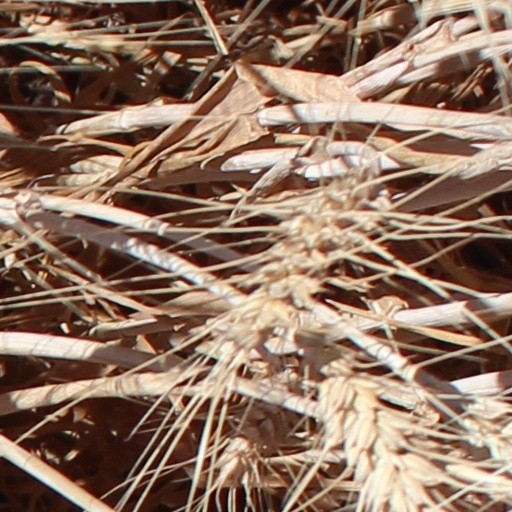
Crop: wheat